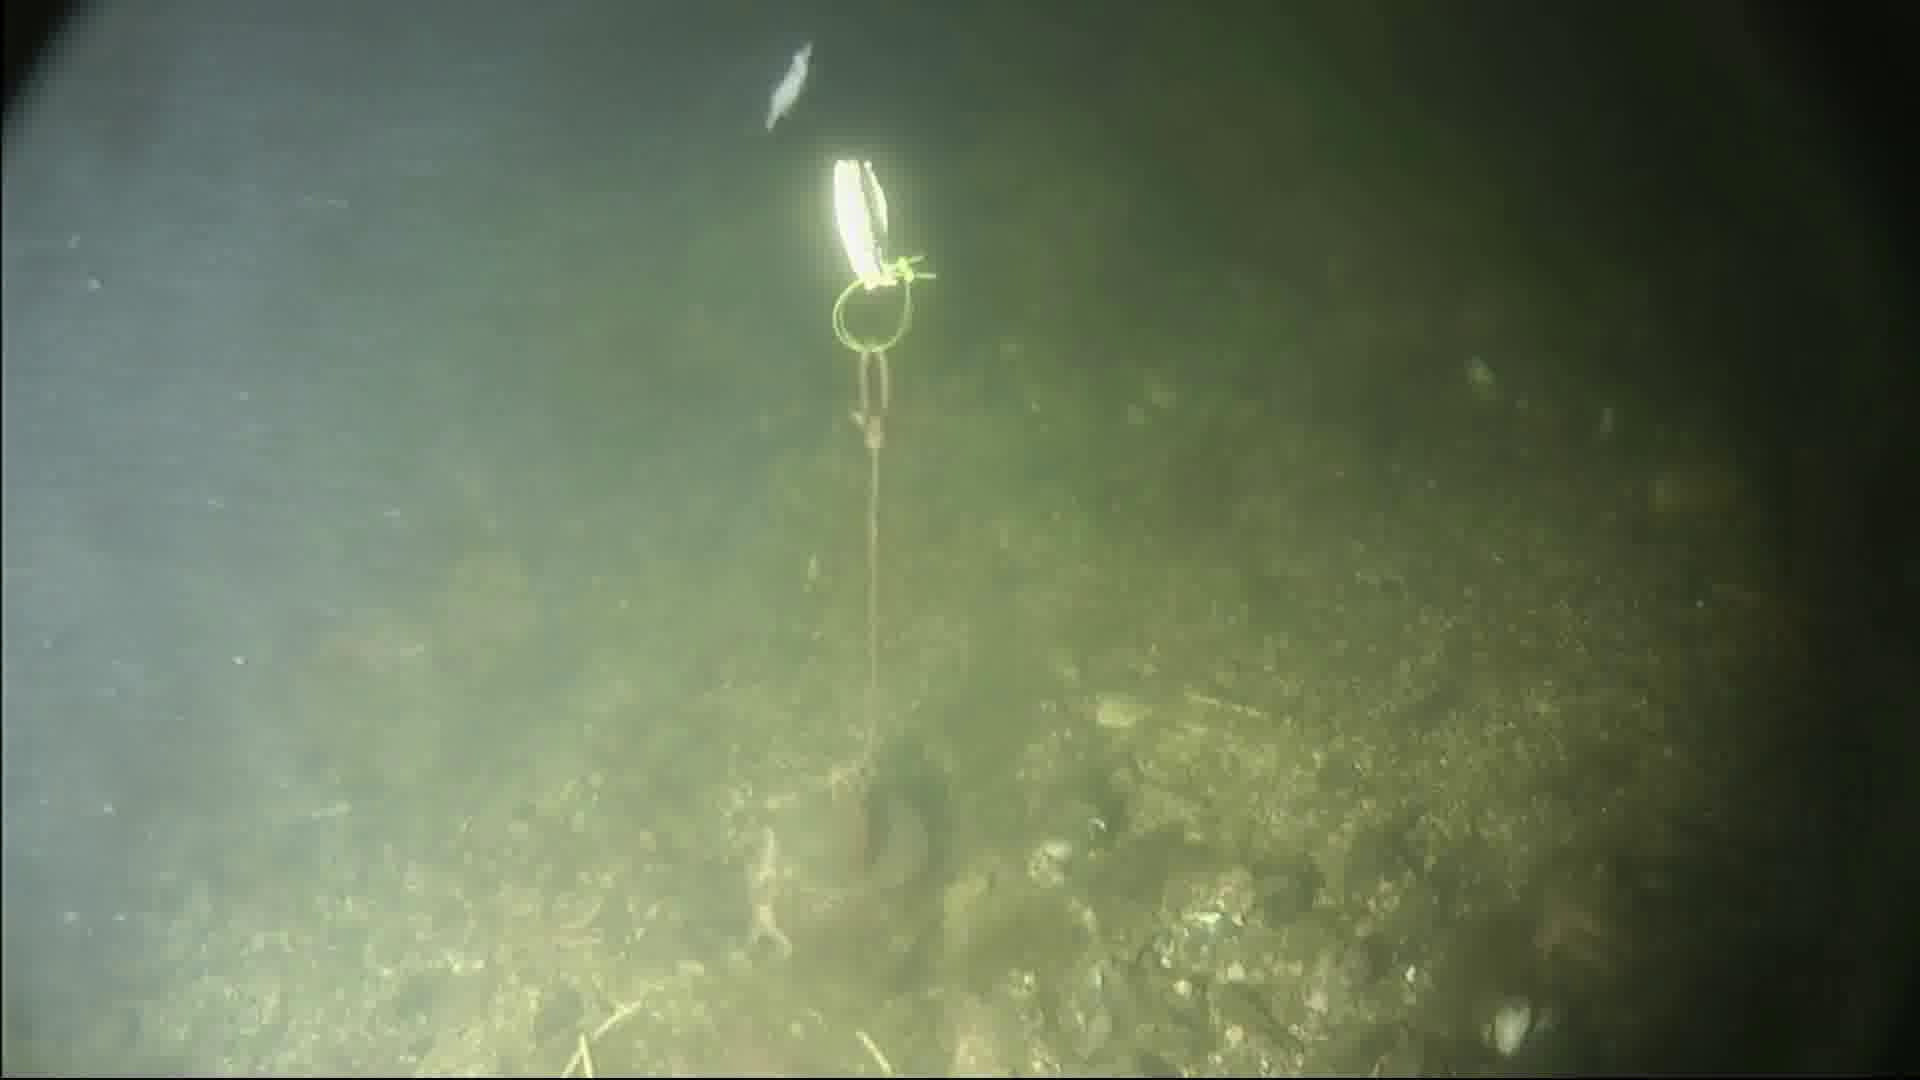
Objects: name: shrimp
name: starfish